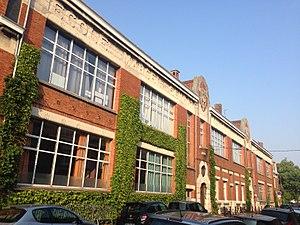
majestueux groupe scolaire Marcel Sembat-Anatole France, qui fut construit avec l’école maternelle Jules Simon par l’architecte Léonce Quesnoy de 1926 à 1931 rue Alphonse Leroy Saint Maurice Pellevoisin
Saint-Maurice Pellevoisin est un quartier à dominante résidentielle situé au nord-est de Lille. Il compte environ 17 000 habitants et occupe une surface approchant les deux cents hectares. Ce quartier est aussi notable par sa concentration d'édifices et de structures religieuses ainsi que par le cimetière de l'Est. Ces dernières années, il a vu la construction de nombreux immeubles de bureaux et d'habitation, à ses limites sud-ouest, à la suite du développement du quartier d'affaires Euralille 1.